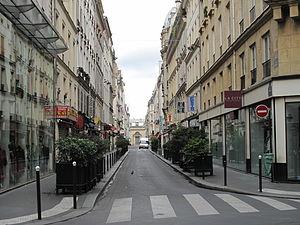
Rue Joubert, vers l'ouest. Au fond, le lycée Condorcet.
La rue Joubert est une voie du 9e arrondissement de Paris.